Inga dams

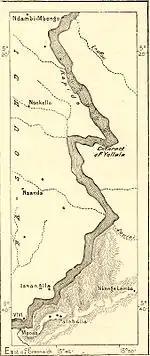
1890s map of the Inga Falls

The hydropower potential of the Congo River was recognized quite early on, at a time when colonial control was expanding over Africa and rivers were first being harnessed to generate electricity. One early report on this potential came via the United States Geological Survey in 1921; their findings concluded that the Congo Basin in its entirety possessed "more than one-fourth of the world’s potential water power". Regarding the Inga Falls location specifically, this was highlighted just four years later by the Belgian soldier, mathematician, and entrepreneur Colonel Van Deuren. He would continue survey work around Inga Falls, and during the 1920s and 1930s there was some movement towards further study of the area's potential by the group Syneba (1929–1939), yet the outbreak of World War II and the dissolution of Syneba put a temporary end to progress on the site.